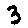
Label: 3